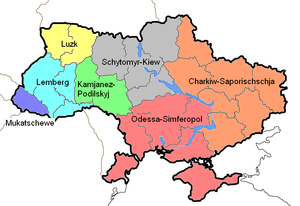
Le diocèse de Kiev-Jytomyr est un diocèse catholique d'Ukraine de rite latin de la province ecclésiastique de Lviv des Latins dont le siège est situé à Kiev, dans l'oblast de Kiev. L'évêque actuel est Vitaliy Krivitskiy, depuis 2017.
Les églises catholiques en Ukraine comprennent, parmi toutes les Églises chrétiennes en Ukraine, celles qui reconnaissent la primauté du pape, qu'elles soient de rite romain, de rite byzantin ou de rite arménien.
Le diocèse de Moukatcheve est un diocèse catholique d'Ukraine de rite latin de la province ecclésiastique de Lviv des Latins dont le siège est situé à Moukatcheve, dans l'oblast de Transcarpatie. L'évêque actuel est Antal Majnek, depuis 2002.
L'archidiocèse de Lviv est une circonscription ecclésiastique de l'Église catholique en Ukraine dont le siège est situé à Lviv capitale administrative de l'oblast de Lviv. Mᵍʳ Marian Jaworski, a été nommé administrateur apostolique de Lviv et des territoires de la Pologne le 21 mai 1984, archevêque de Lviv en 1991. Il s'est retiré et a été remplacé en 2008 par Mᵍʳ Mieczysław Mokrzycki.